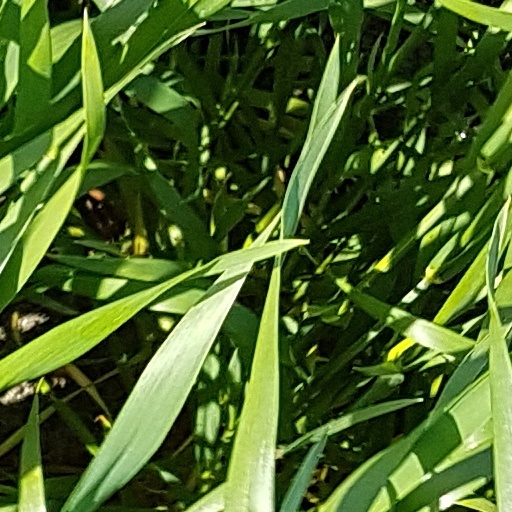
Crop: wheat